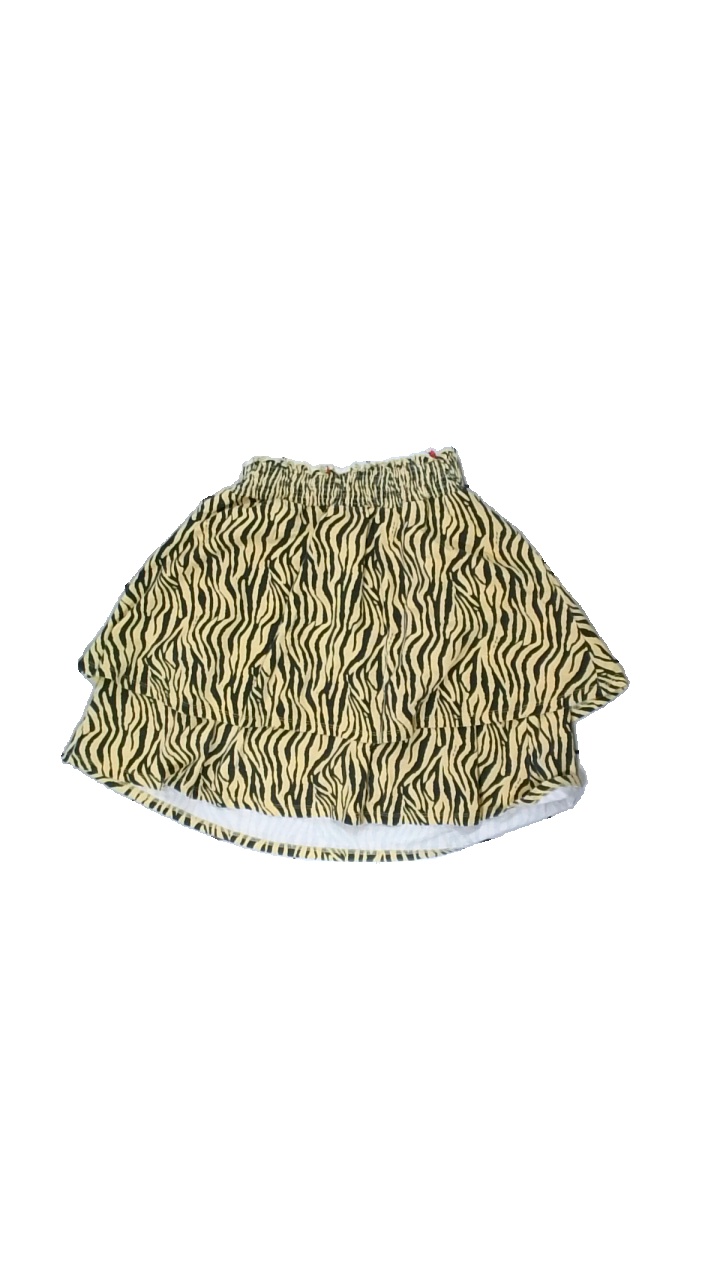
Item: Skirt (Ladies)
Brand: Xoxo Friends
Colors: Black, Yellow
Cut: Regular
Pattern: Animal print
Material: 100% cotton
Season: All
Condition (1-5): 3
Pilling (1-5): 3
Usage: Export
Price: <50